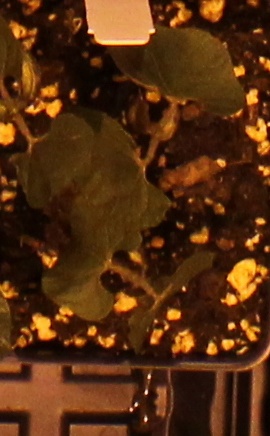
Label: Blackbean